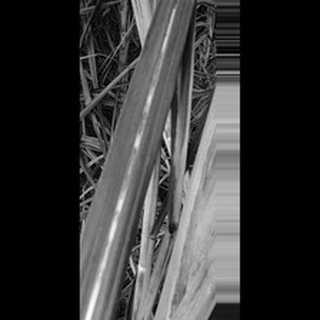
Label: sugarcane_red_rot